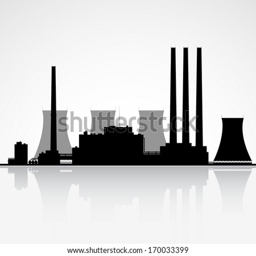
silhouette of a nuclear power plant .